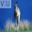
Label: kangaroo